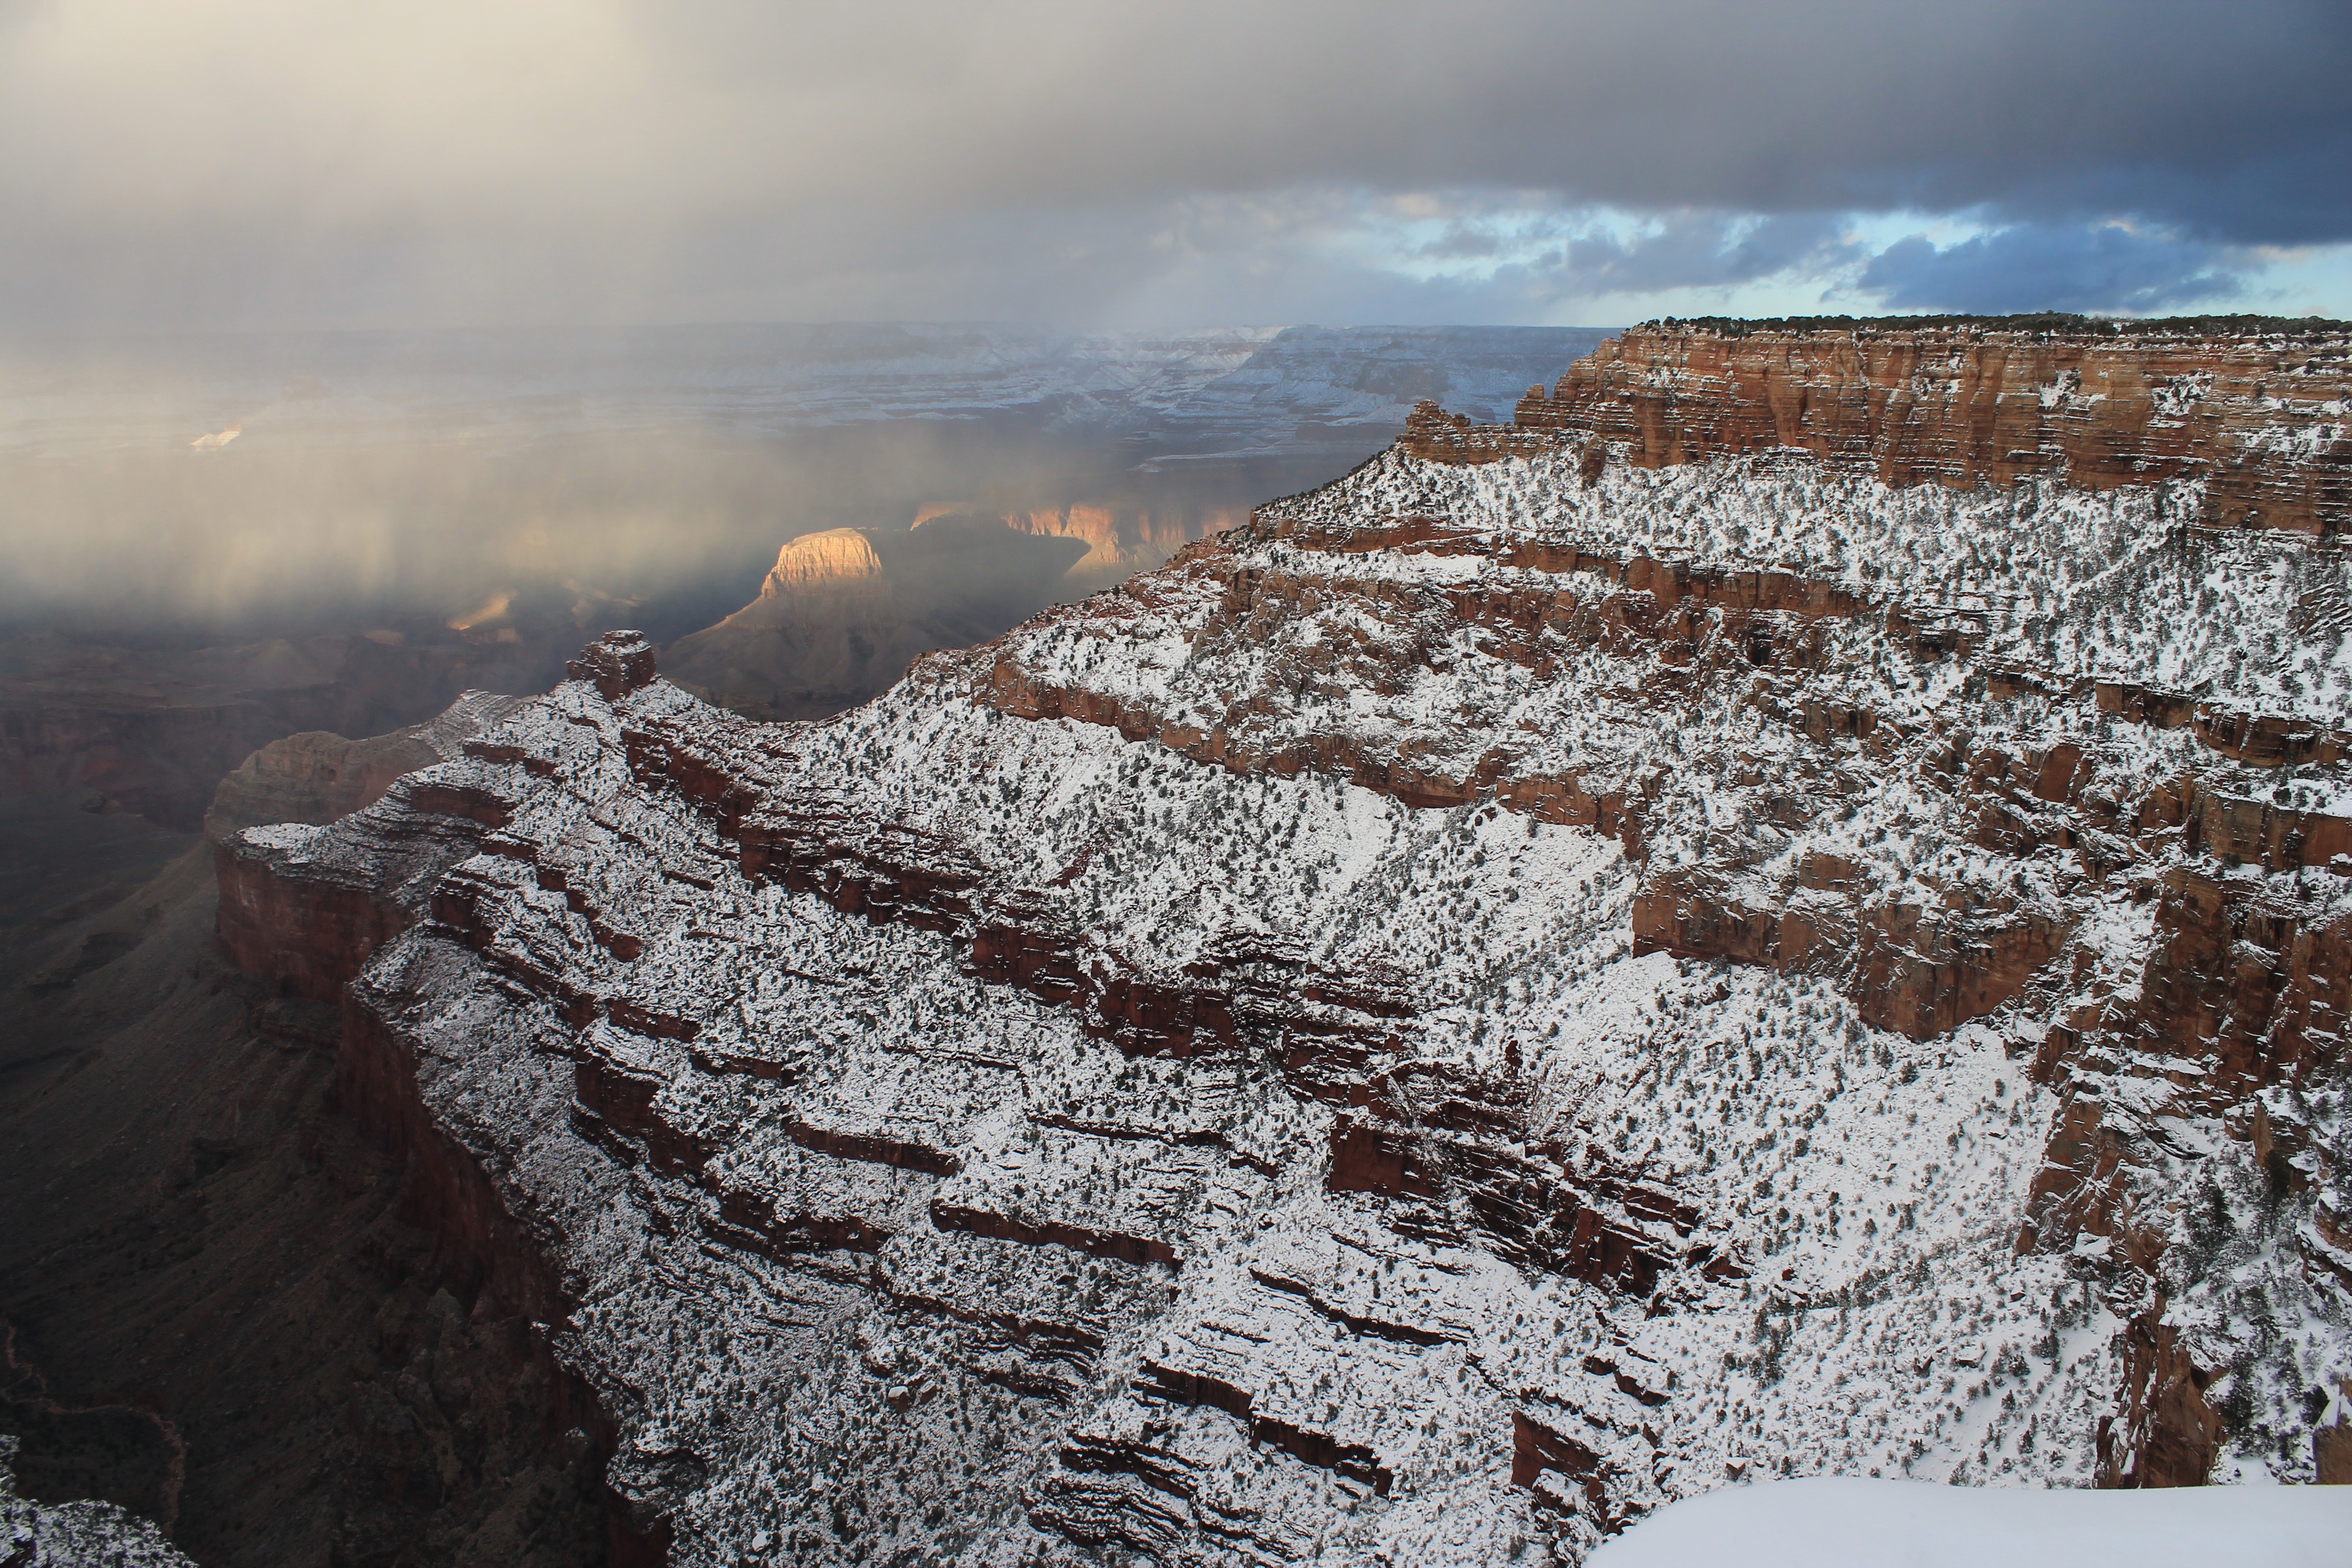
landscape, nature, forest, grass, rock, wilderness, mountain, snow, winter, lake, frost, wall, mountain range, vacation, travel, cliff, ice, scenic, natural, park, weather, landmark, frozen, rocky, rugged, canyon, grand canyon, terrain, season, ridge, summit, arizona, rocks, outdoors, south, national, clouds, grand, geology, cliffs, badlands, rim, marble, plateau, southwest, stunning, landform, aerial photography, geographical feature, mountainous landforms, geological phenomenon